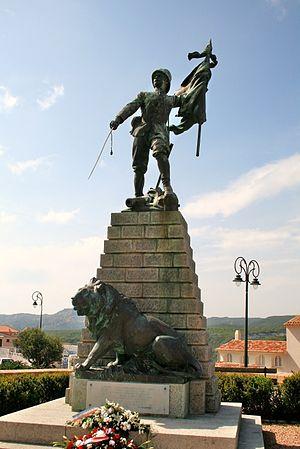
Bonifacio (Corse du Sud) - France, monument élevé à la mémoire des légionnaires tombés au service de la France pendant les campagnes du Sud-oranais (1897-1902).
La Légion étrangère est un corps de l'Armée de terre française disposant d'un commandement particulier et comportant plusieurs spécialités : infanterie, cavalerie, génie et troupes aéroportées. La Légion est également indépendante du point de vue de son recrutement.